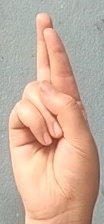
ASL sign: R